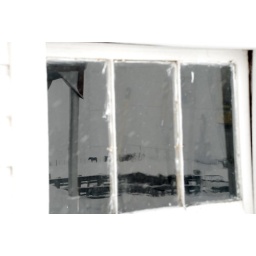
I was walking past the milk house when I noticed the reflection of the horses in the window.